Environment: real
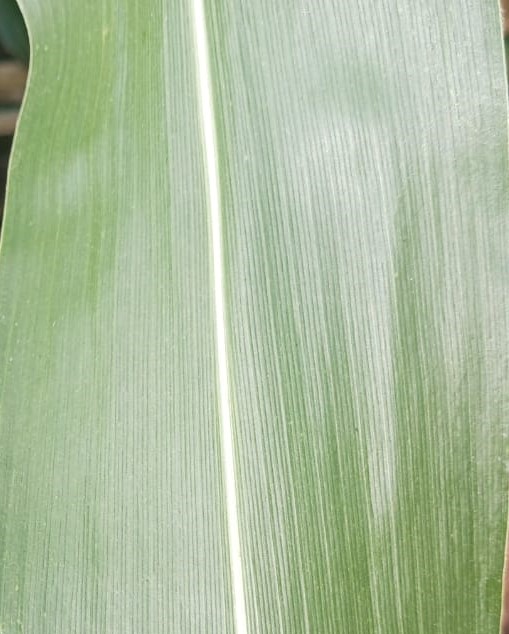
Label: healthy